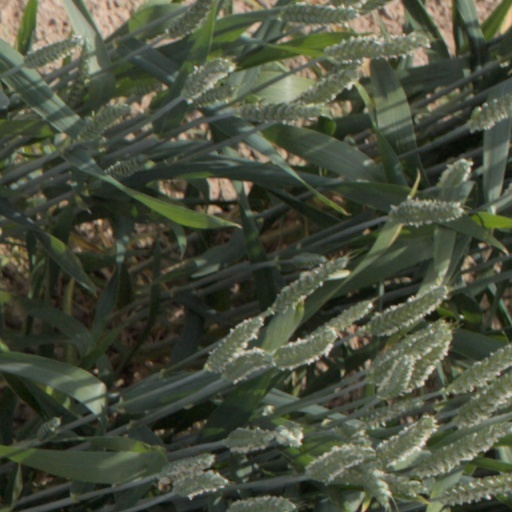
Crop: wheat